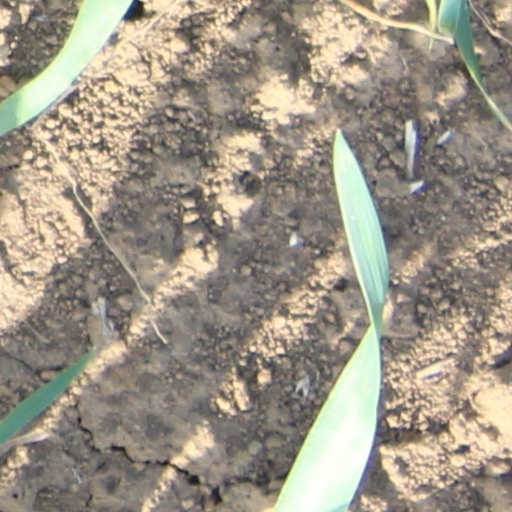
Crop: wheat